Artturi Nyyssönen

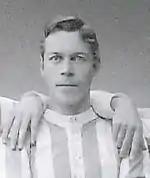
Artturi Nyyssönen in 1911

Artturi Nyyssönen (1 May 1892 – 7 September 1973) was a Finnish obstetrician and footballer. He competed in the men's tournament at the 1912 Summer Olympics.